Pteropus

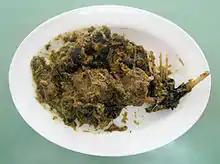
An Indonesian dish made with "Paniki" (flying fox meat)

Many flying foxes species are killed for bushmeat. The bushmeat harvest is often unsustainable, often resulting in severe population decline or local extinction. Flying foxes are killed and sold for bushmeat in several countries in Southeast Asia, South Asia, and Oceania, including Indonesia, Malaysia, Papua New Guinea, the Philippines, Bangladesh, China, Fiji, and Guam. Flying fox consumption is particularly common in countries with low food security and lack of environmental regulation. In some cultures in the region, however, eating flying fox meat is taboo. In Namoluk, locals are repulsed by the idea of eating flying foxes because the flying foxes urinate on themselves. In predominately Muslim regions such as much of Indonesia, flying foxes are rarely consumed because of halal dietary restrictions.